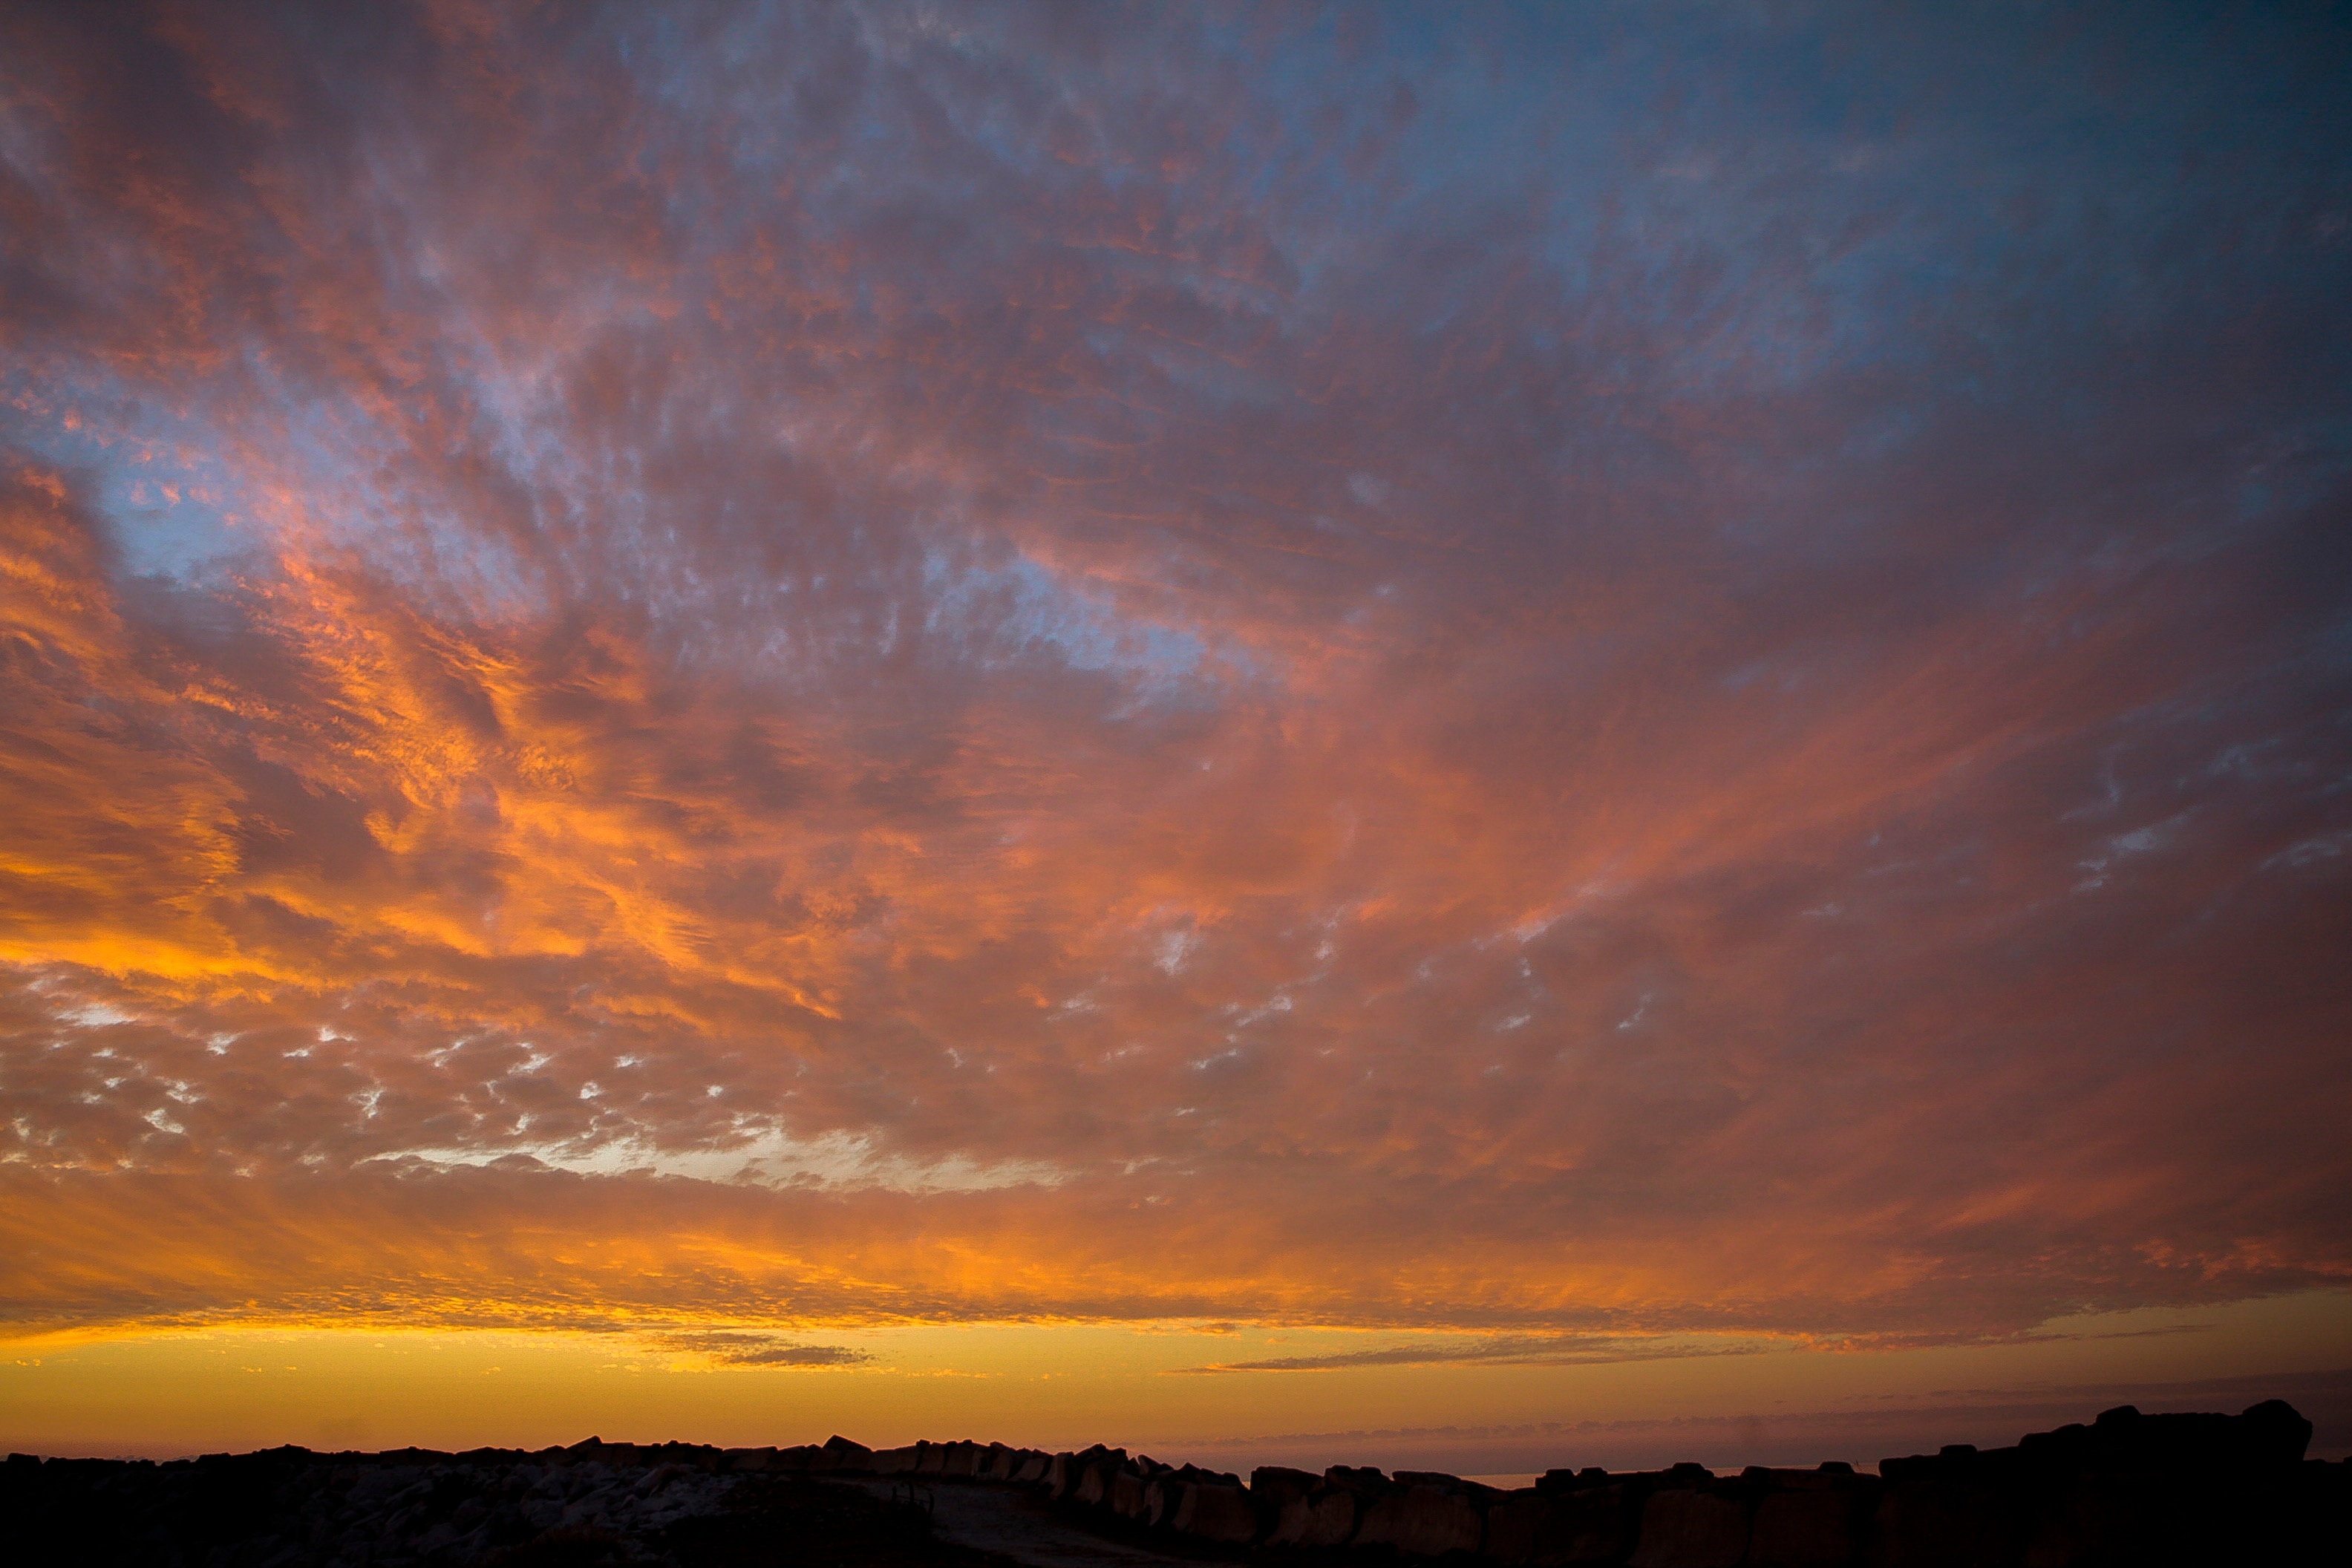
horizon, cloud, sky, sunrise, sunset, sunlight, morning, dawn, atmosphere, dusk, evening, afterglow, meteorological phenomenon, red sky at morning